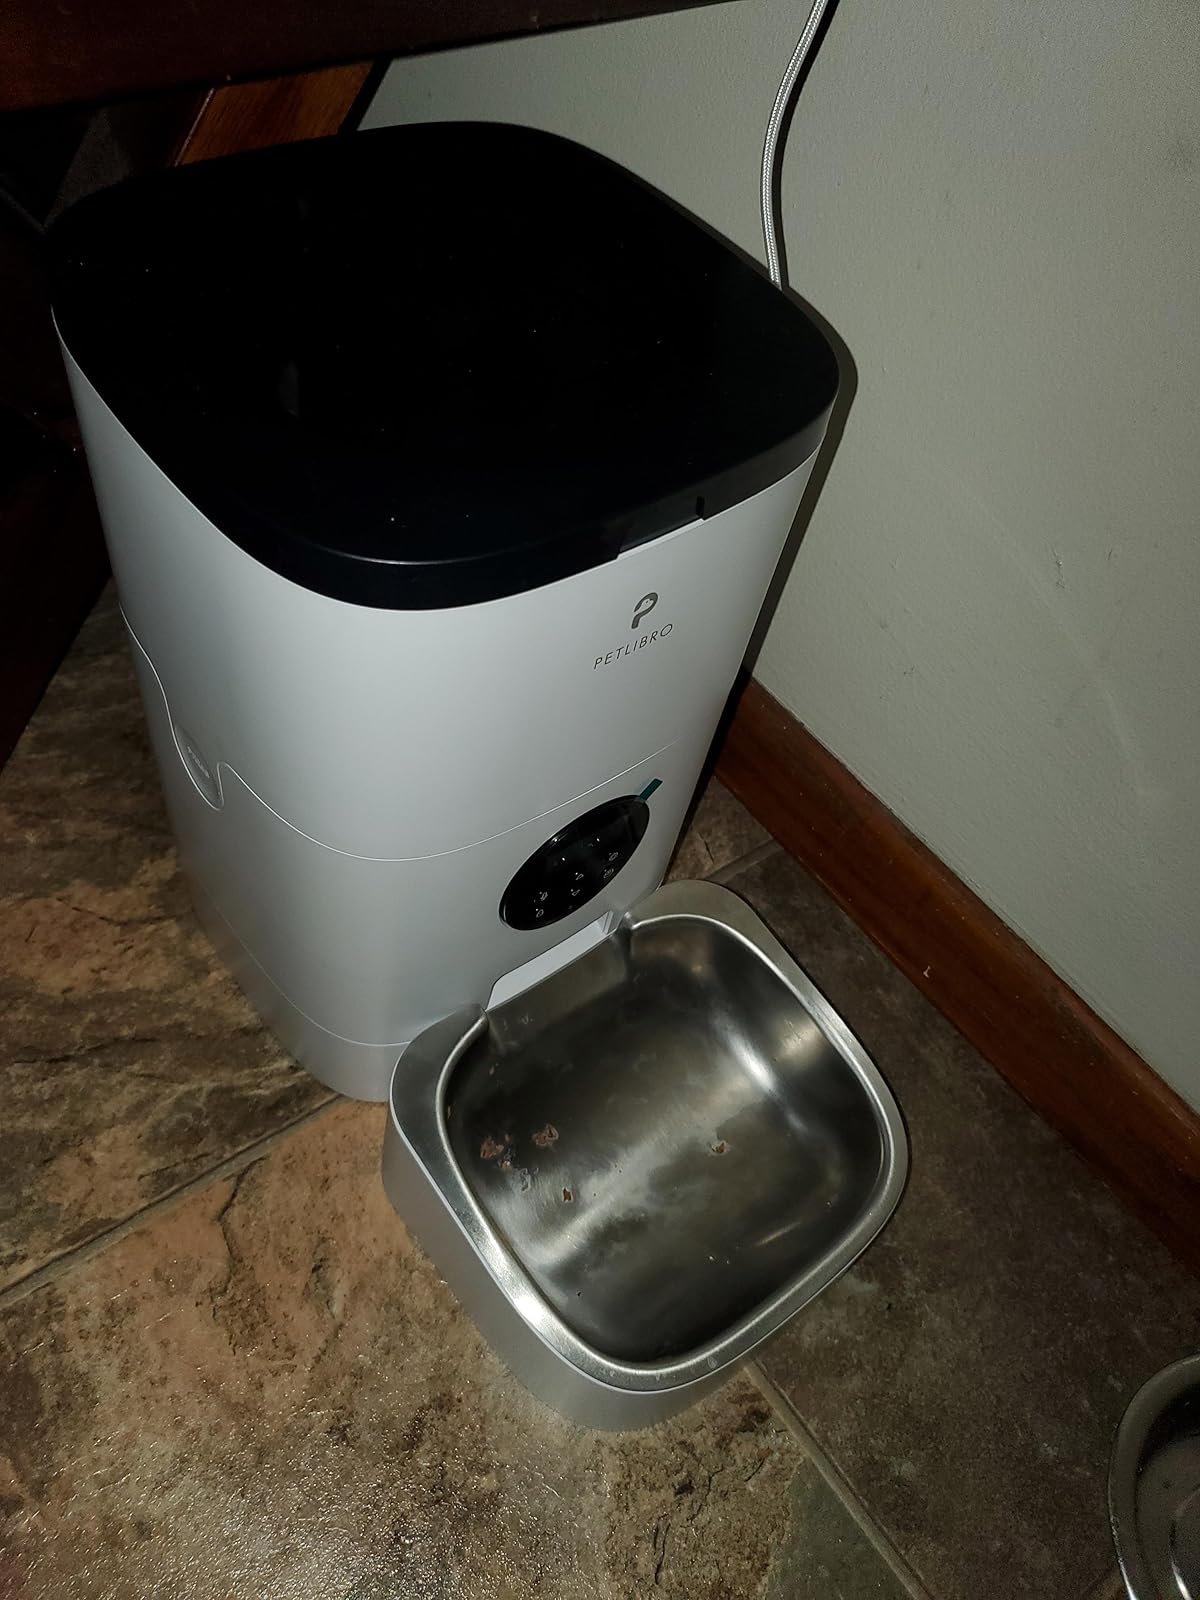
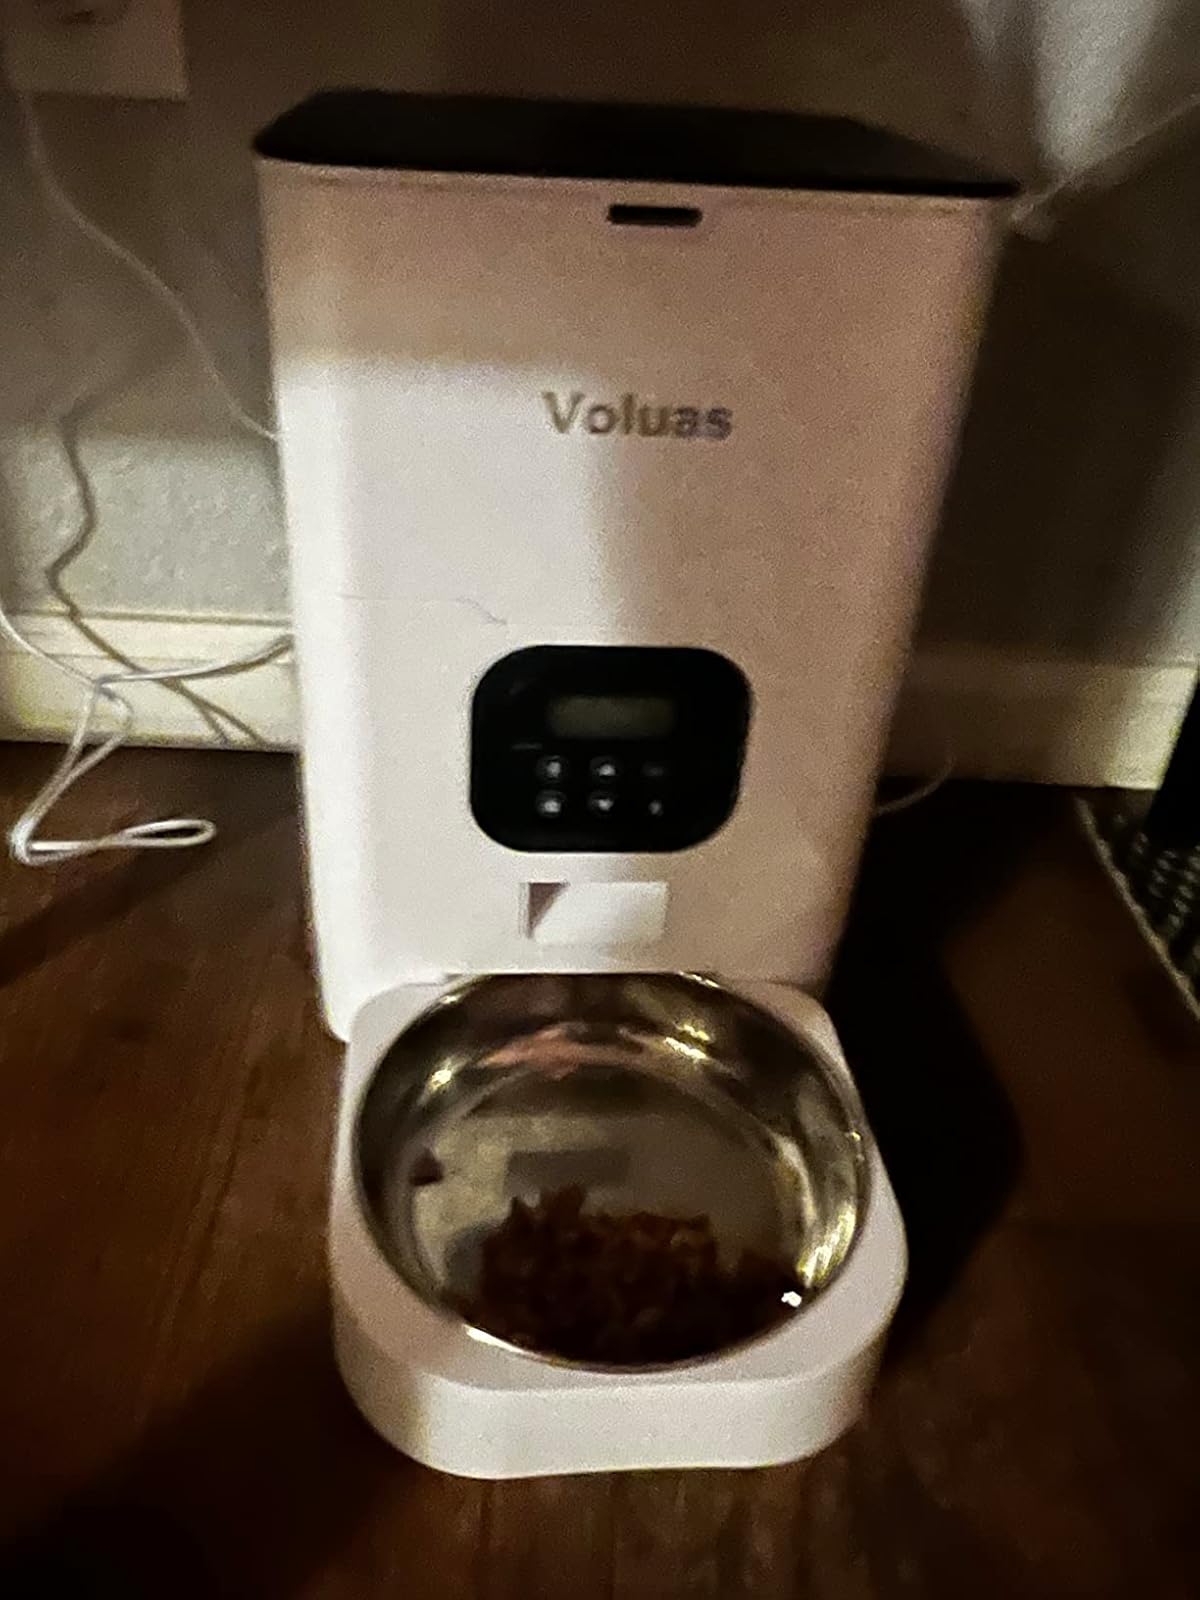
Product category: items_feeder
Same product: no